Ulrika Eleonora of Denmark

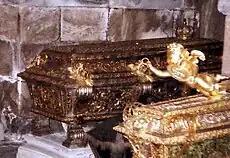
Ulrica Eleanor's coffin in Riddarholm Church

In 1690, weakened by childbirths, Ulrika Eleonora was affected by a non-diagnosed illness, which was deemed to be mortal and often confined her to weeks in bed from this point on. The doctors recommended her to travel to the hot baths in Germany. Funds were set aside for this purpose, but she stated that she was as much in God's hand in Sweden as in Germany, and used the money for her charity instead. The King cared for Ulrika Eleonora personally at Karlsberg Palace as far as his duties permitted.